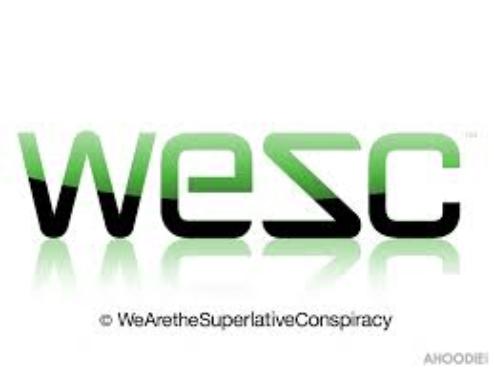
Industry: Clothes